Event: Nepal Earthquake
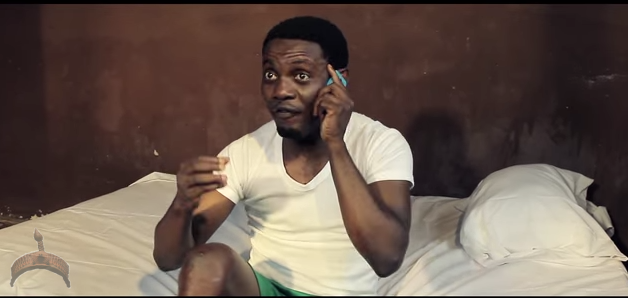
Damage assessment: no_damage